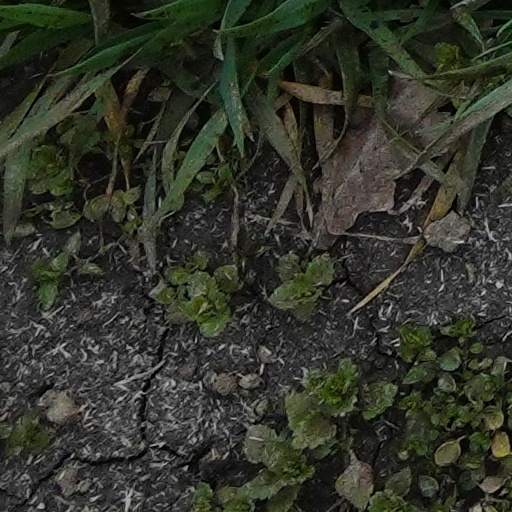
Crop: wheat